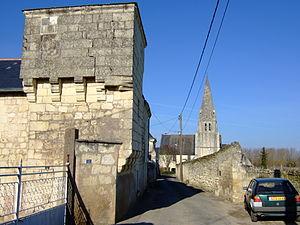
L'église Saint-Maurice est une église située à Souzay-Champigny, en France.
Souzay-Champigny est une commune française située dans le département de Maine-et-Loire, en région Pays de la Loire.